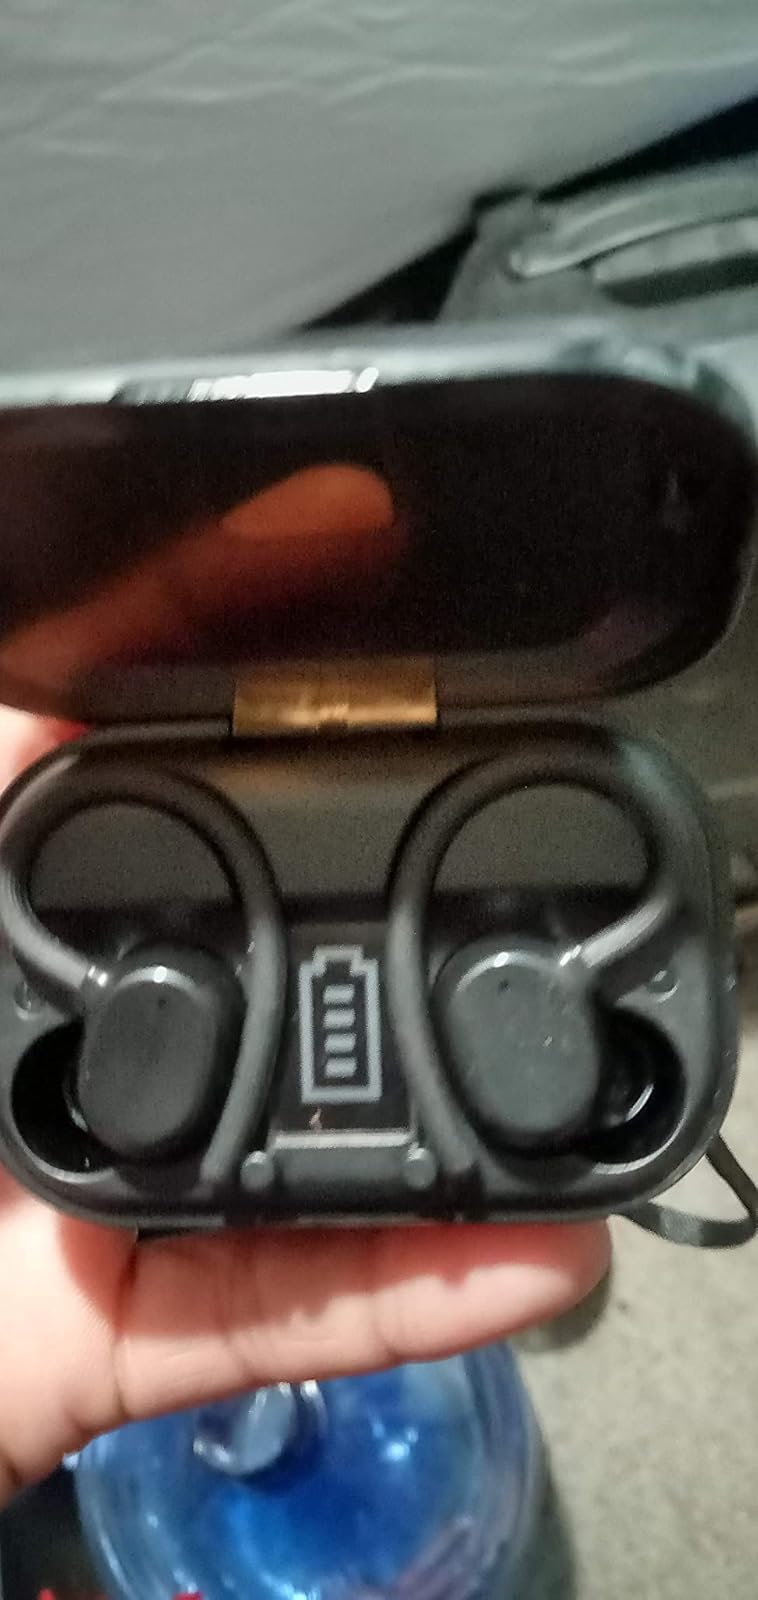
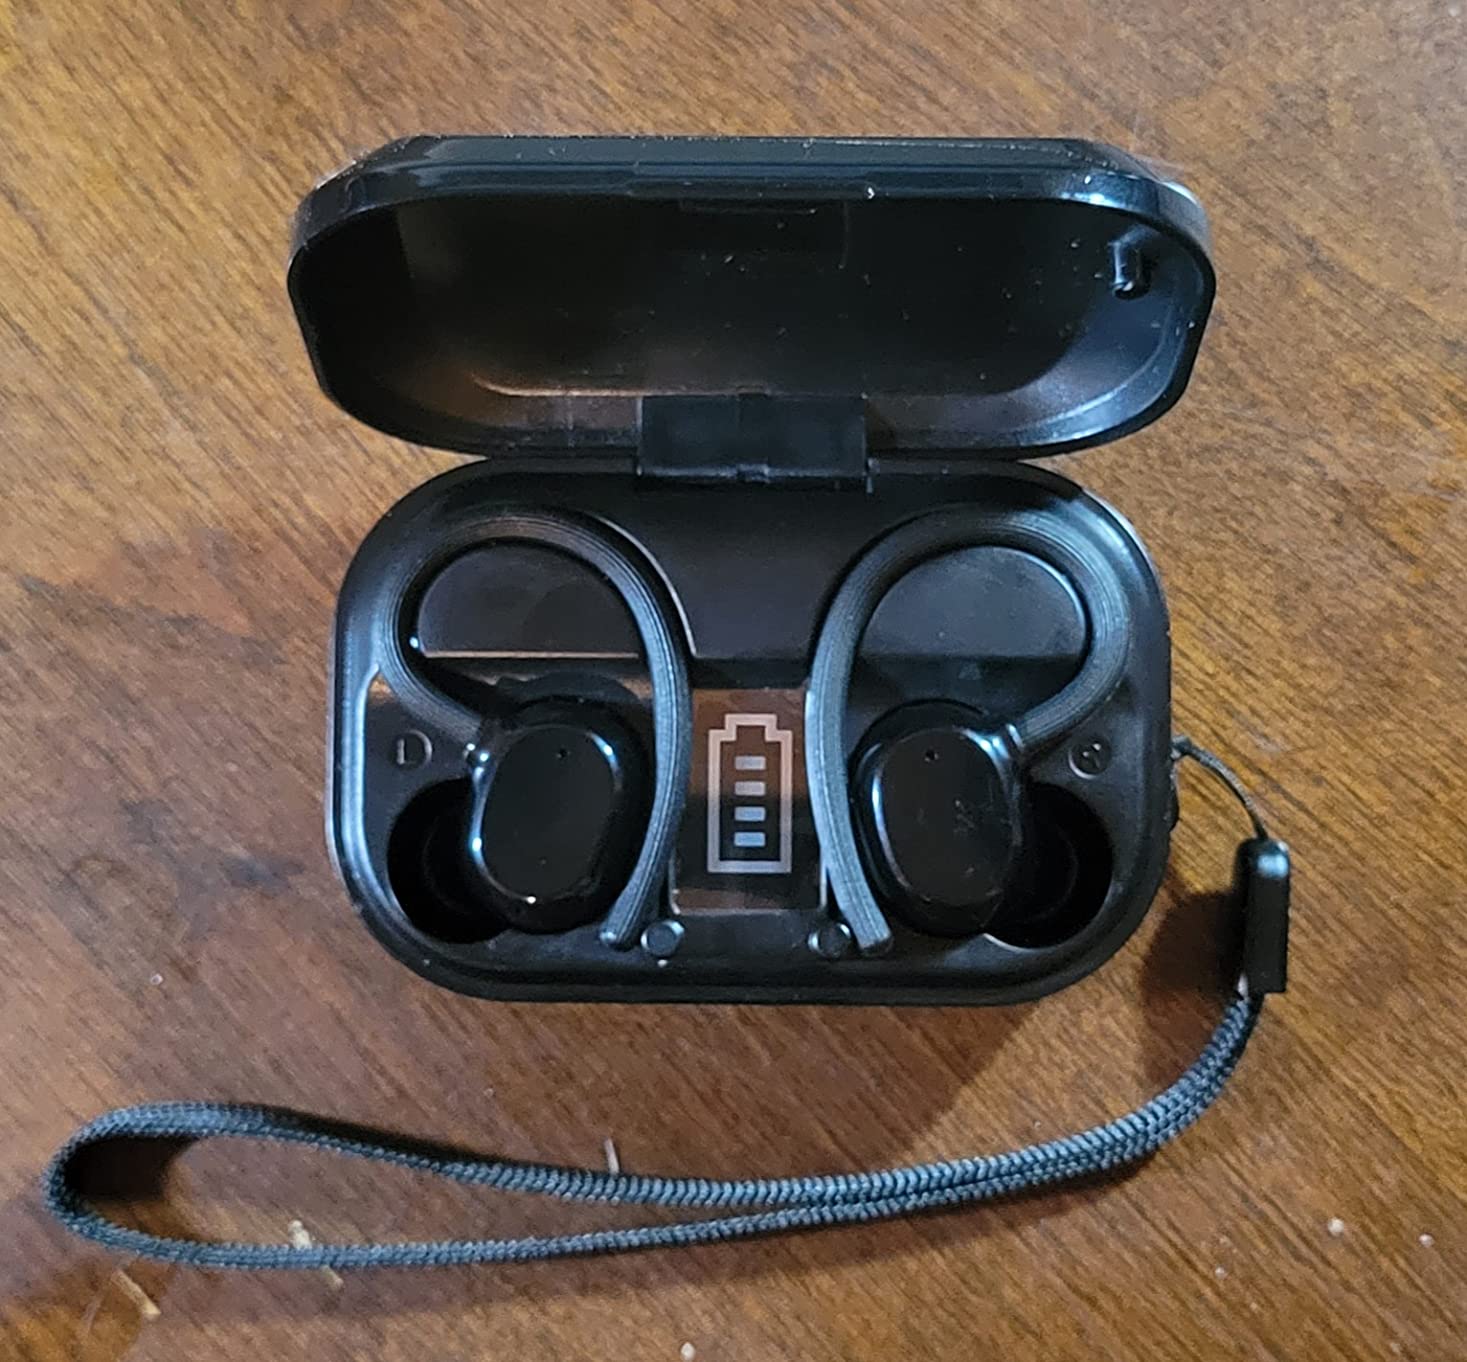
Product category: earbuds
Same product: yes